Ssm spooky toxin

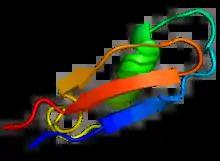
3D structure of spooky toxin

Spooky toxin (SsTx) is a small peptide neurotoxin. It is found in the venom of Chinese red-headed centipedes ("Scolopendra subspinipes mutilans"), also known as golden head centipedes. It is originally composed of 76 amino acids (sequence: MEKKIIFLVFLVAL